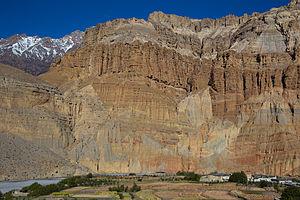
Chhusang est un comité de développement villageois du Népal situé dans la zone de Dhawalagiri dans le district de Mustang. Au recensement de 2011, il comptait 512 habitants.